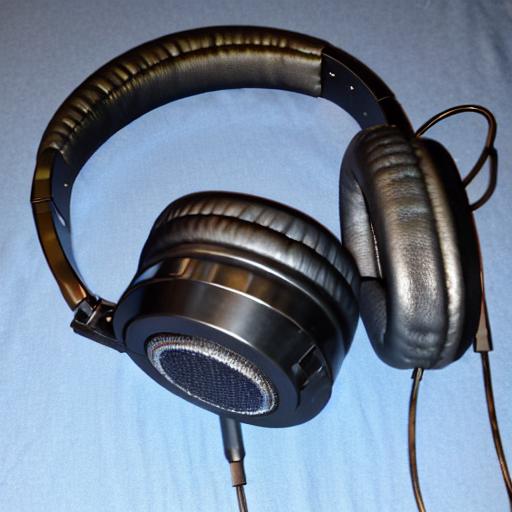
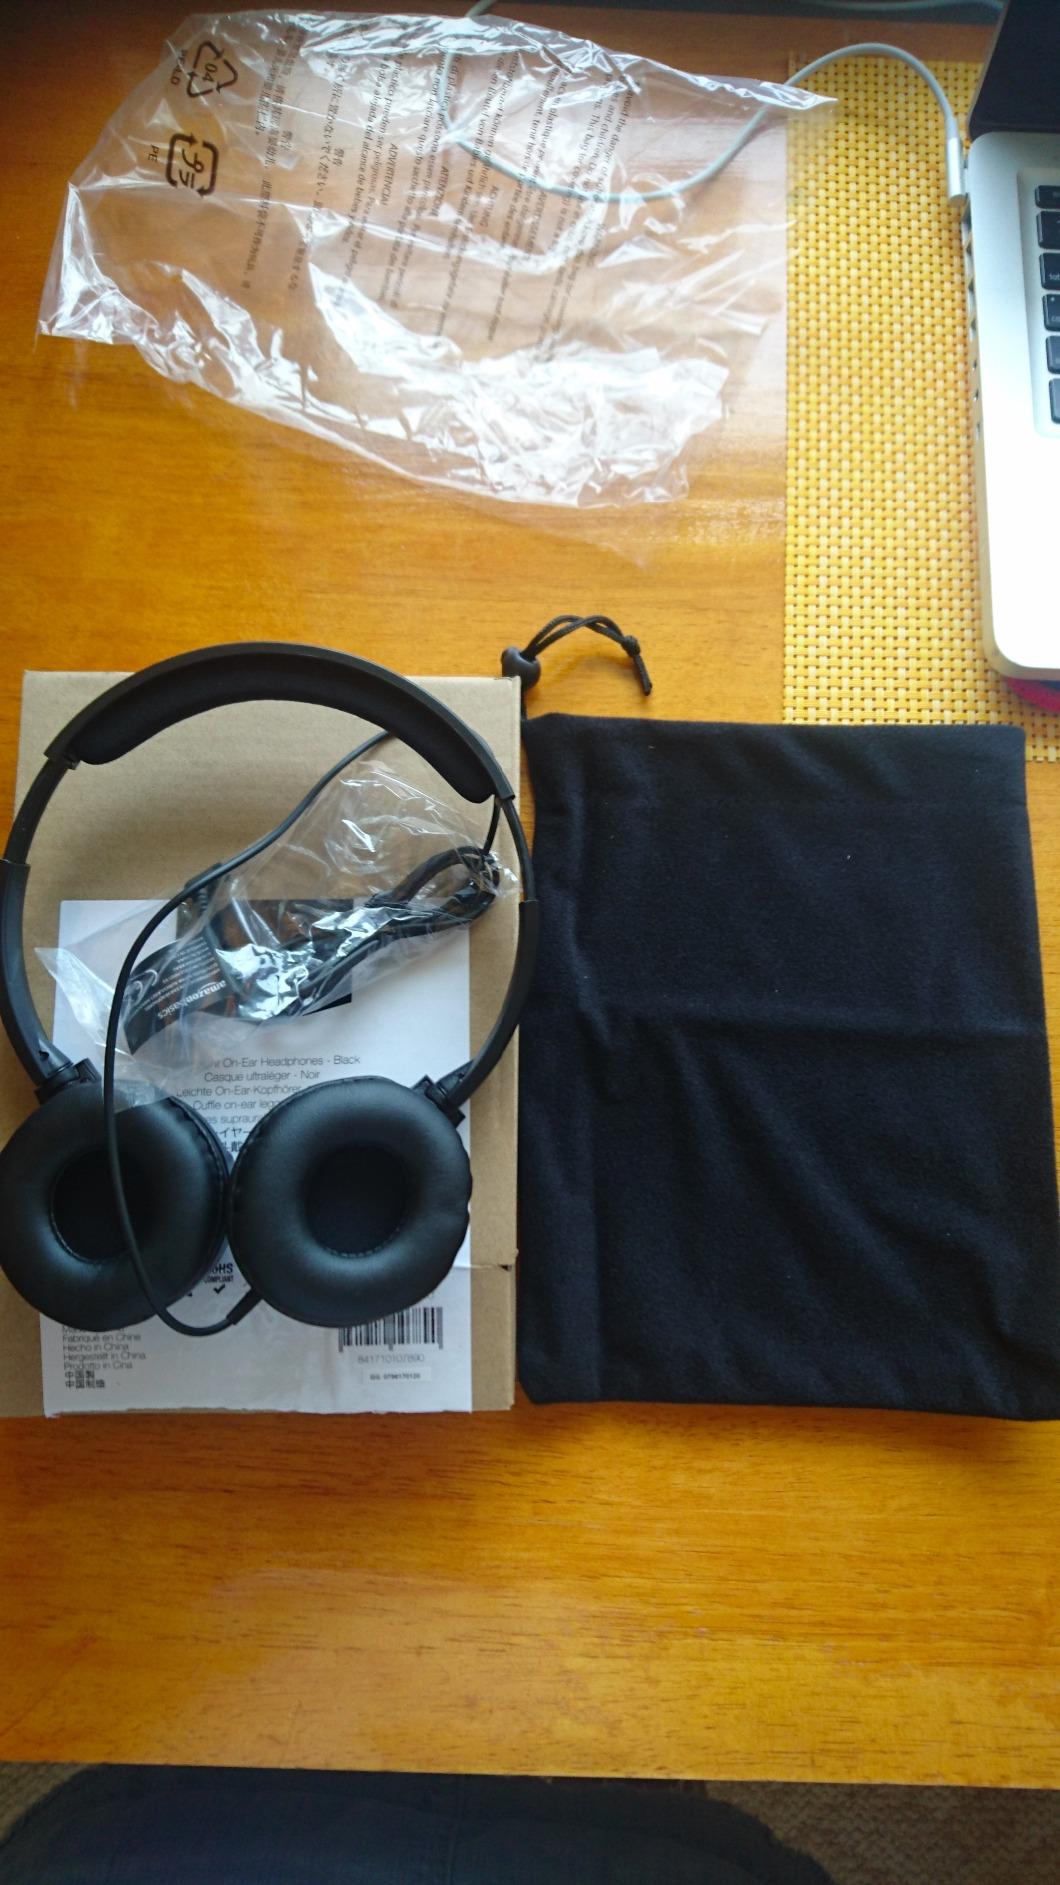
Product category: headphones
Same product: no